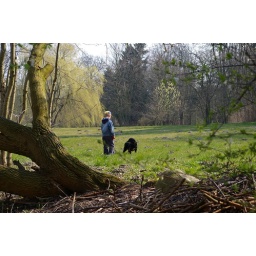
One boy with a little old dog in the meadow